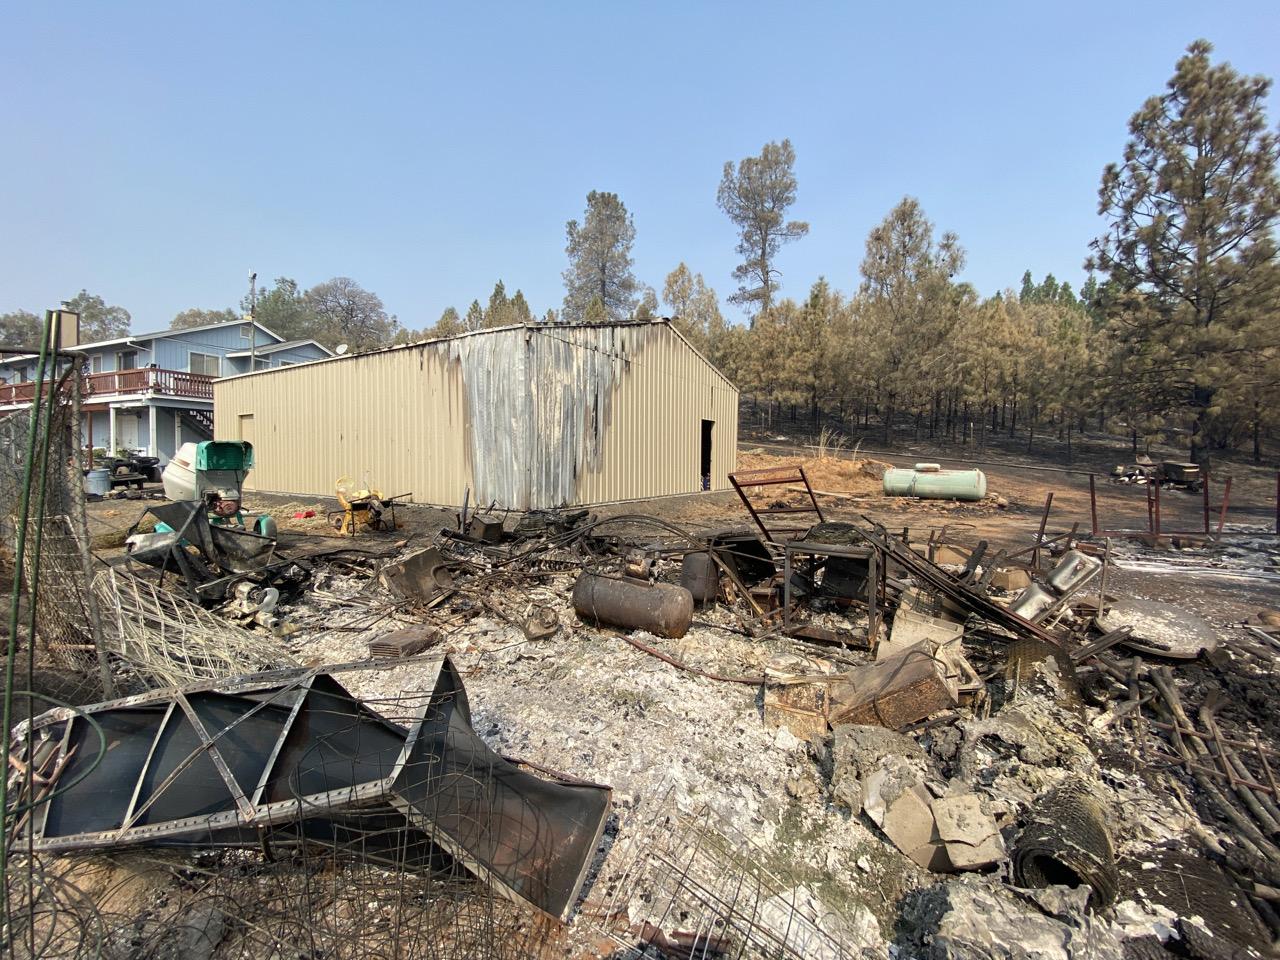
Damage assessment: destroyed